Magnus Stenbock

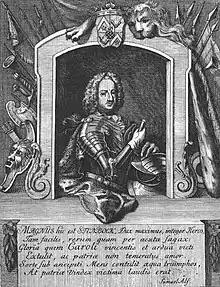
Magnus Stenbock

Stenbock was bedridden for two weeks after the battle. Just a few days later, Charles XII visited his sickbed, congratulated Stenbock for his bravery and promoted him to major general of infantry. During December, the main Swedish army overwintered outside the town of Dorpat and the dilapidated Laiuse Castle. On the way to the castle, Stenbock accompanied the state secretary Carl Piper in his wagon, which meant that Stenbock now stood in the King's innermost circle. On 25 December Charles XII ordered Stenbock to take 600 men and four cannons into Russian territory, with the aim of occupying the city of Gdov on the other side of Lake Peipus. On 29 December Stenbock started his march with 300 Finnish cavalry units and an equal number of infantry units, mostly dalcarlians travelling on sleds with five men each. After five days they encountered an advance guard of about 300 Russian dragoons. With the help of his field artillery, Stenbock repelled the Russian attacks and continued his march. During the night after the battle, Stenbock and his troops were hit by a blizzard. The combination of overwhelming Russian troops deployed around them and the persistent cold weather forced Stenbock to retreat to Estonian soil. He burned down villages in the area surrounding Gdov and, after several skirmishes with Russian troops, returned to the main Swedish army on 6 January 1701. Upon return to the royal camp, only 100 of his 600 men were combat effective.